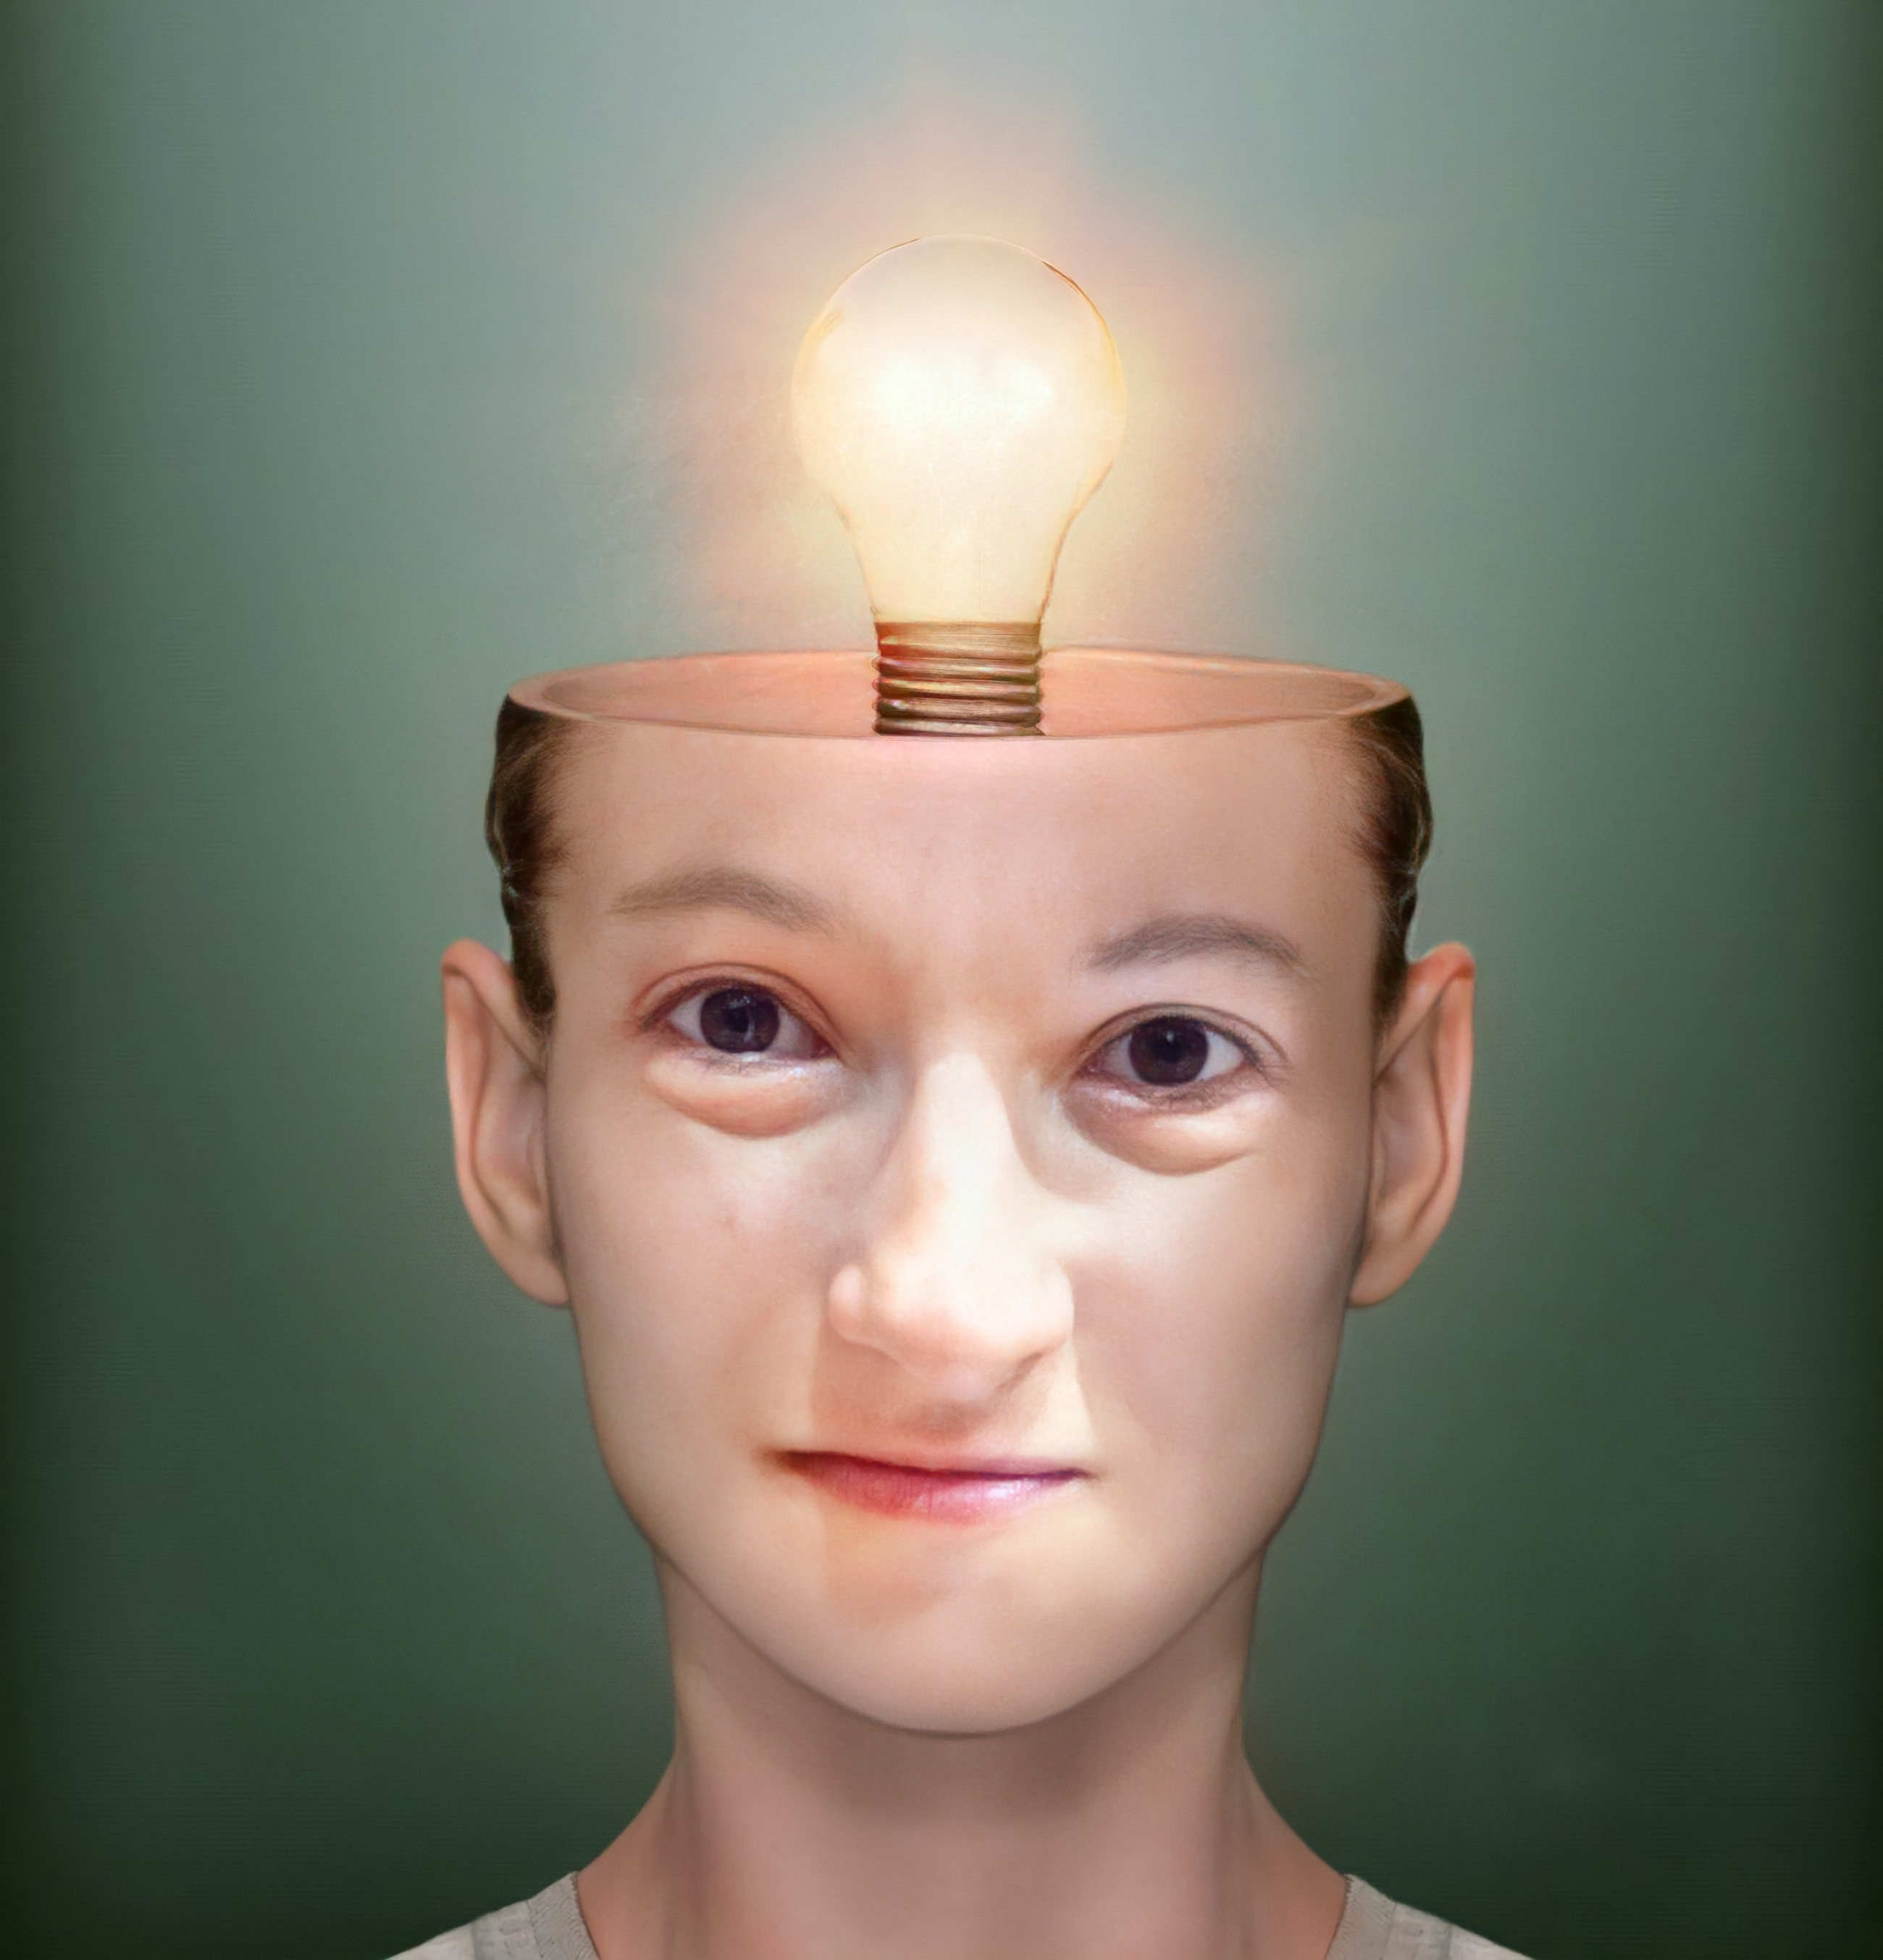
portrait, girl, ai, light, brain, forehead, face, cheek, head, lip, hairstyle, eye, eyelash, neck, jaw, gesture, headgear, flash photography, lamp, eyewear, candle holder, headpiece, personal protective equipment, fashion accessory, fictional character, light fixture, fun, art, costume hat, formal wear, portrait photography, lighting accessory, light bulb, facial hair, uniform